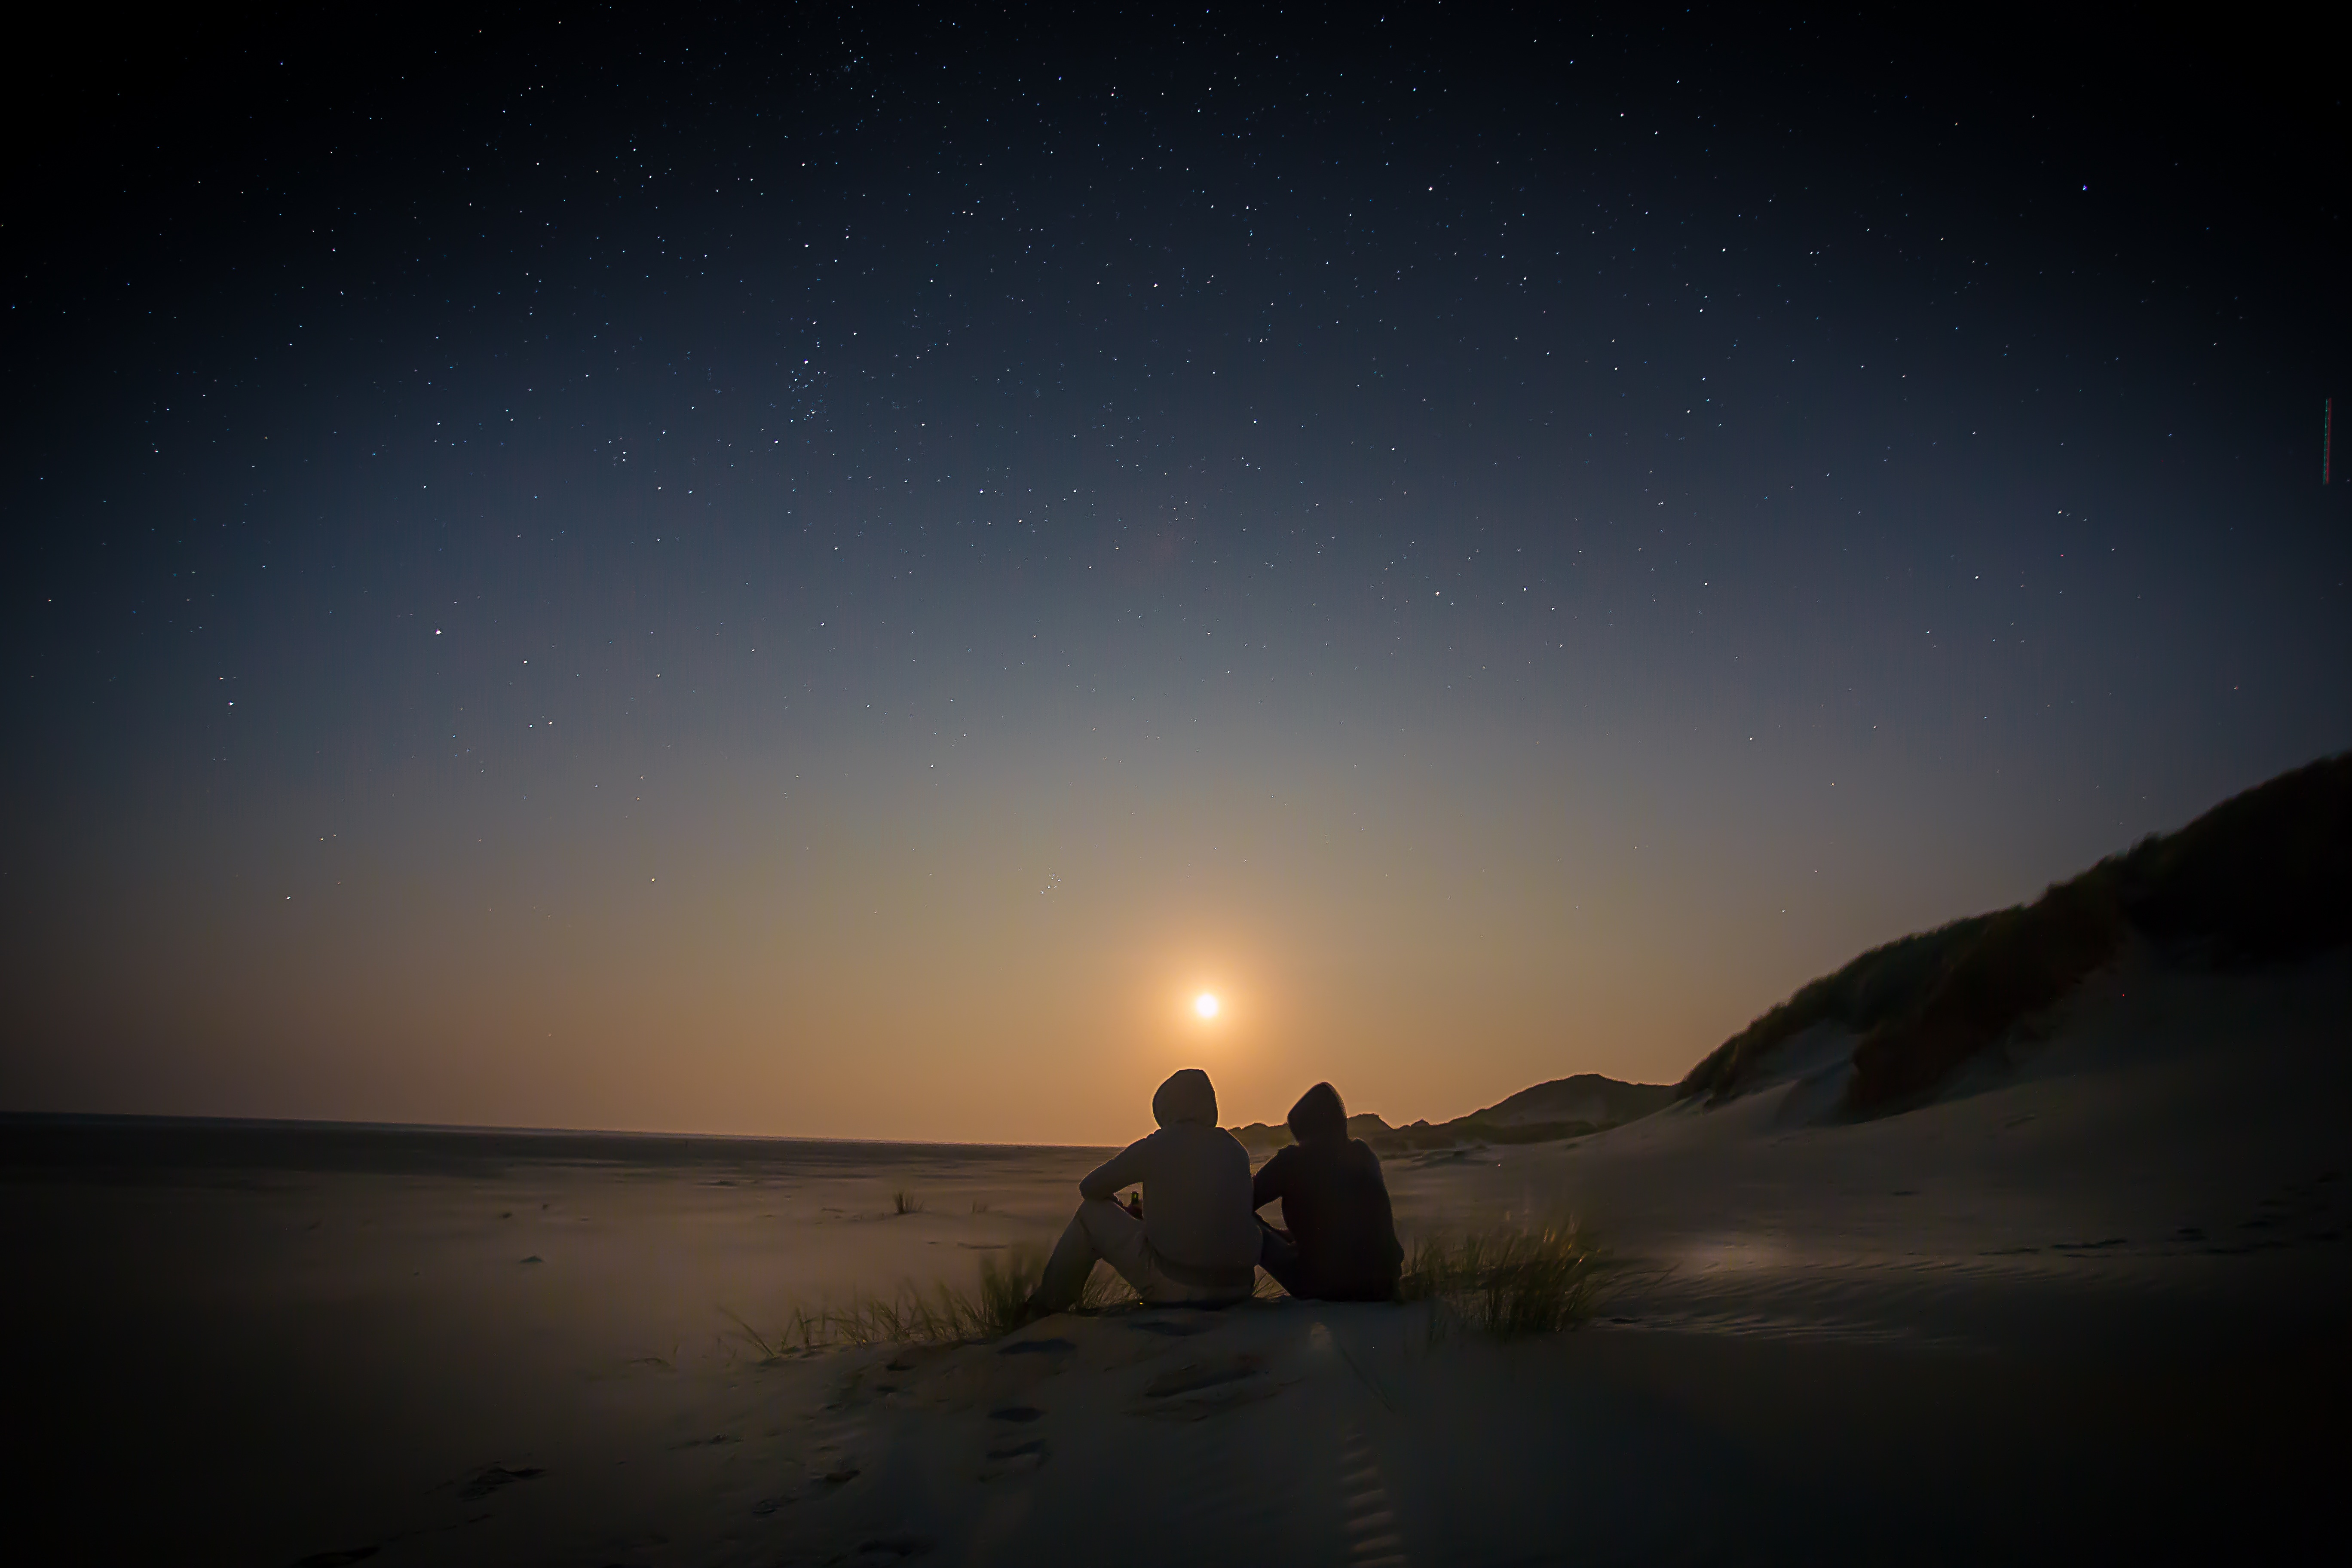
beach, horizon, light, sky, sunrise, sunset, night, star, dawn, atmosphere, vacation, dark, dusk, evening, sitting, holiday, couple, darkness, aurora, moonlight, astronomy, friends, stars, break, astronomical object, atmospheric phenomenon